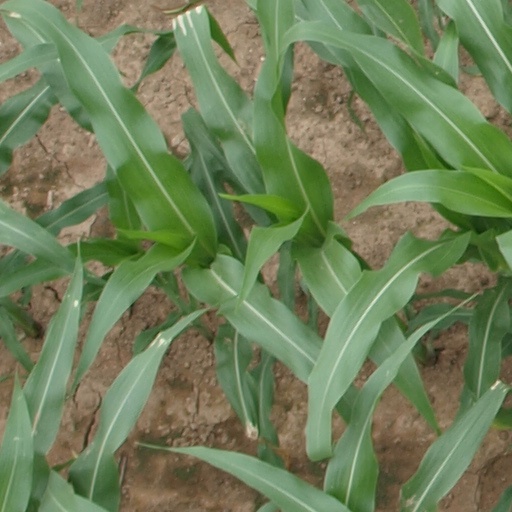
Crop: maize; corn